Henderson Street

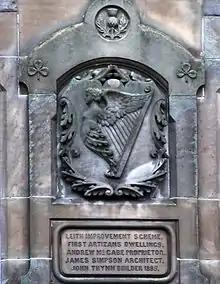
Henderson st artisan plaque

Henderson Street first appeared in the Edinburgh and Leith Post Office Directories in the year 1886/87. Only entries for numbers 1 and 2 are displayed and list residents, suggesting that the rest of the street was still under construction. Over the following ten years, more and more entries and house numbers appear. Though a listing in the P.O. directories was not automatic (and did require payment of a charge), the listings available give some indication of the kind of early residents and businesses on the street.